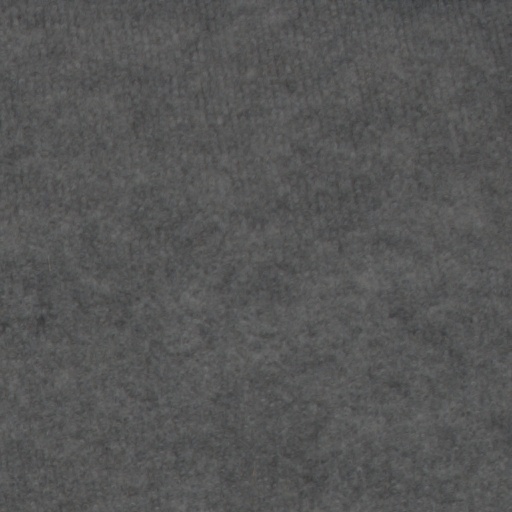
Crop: wheat